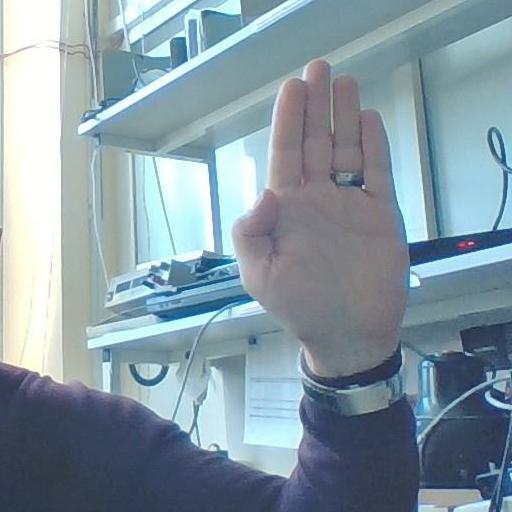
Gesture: stop